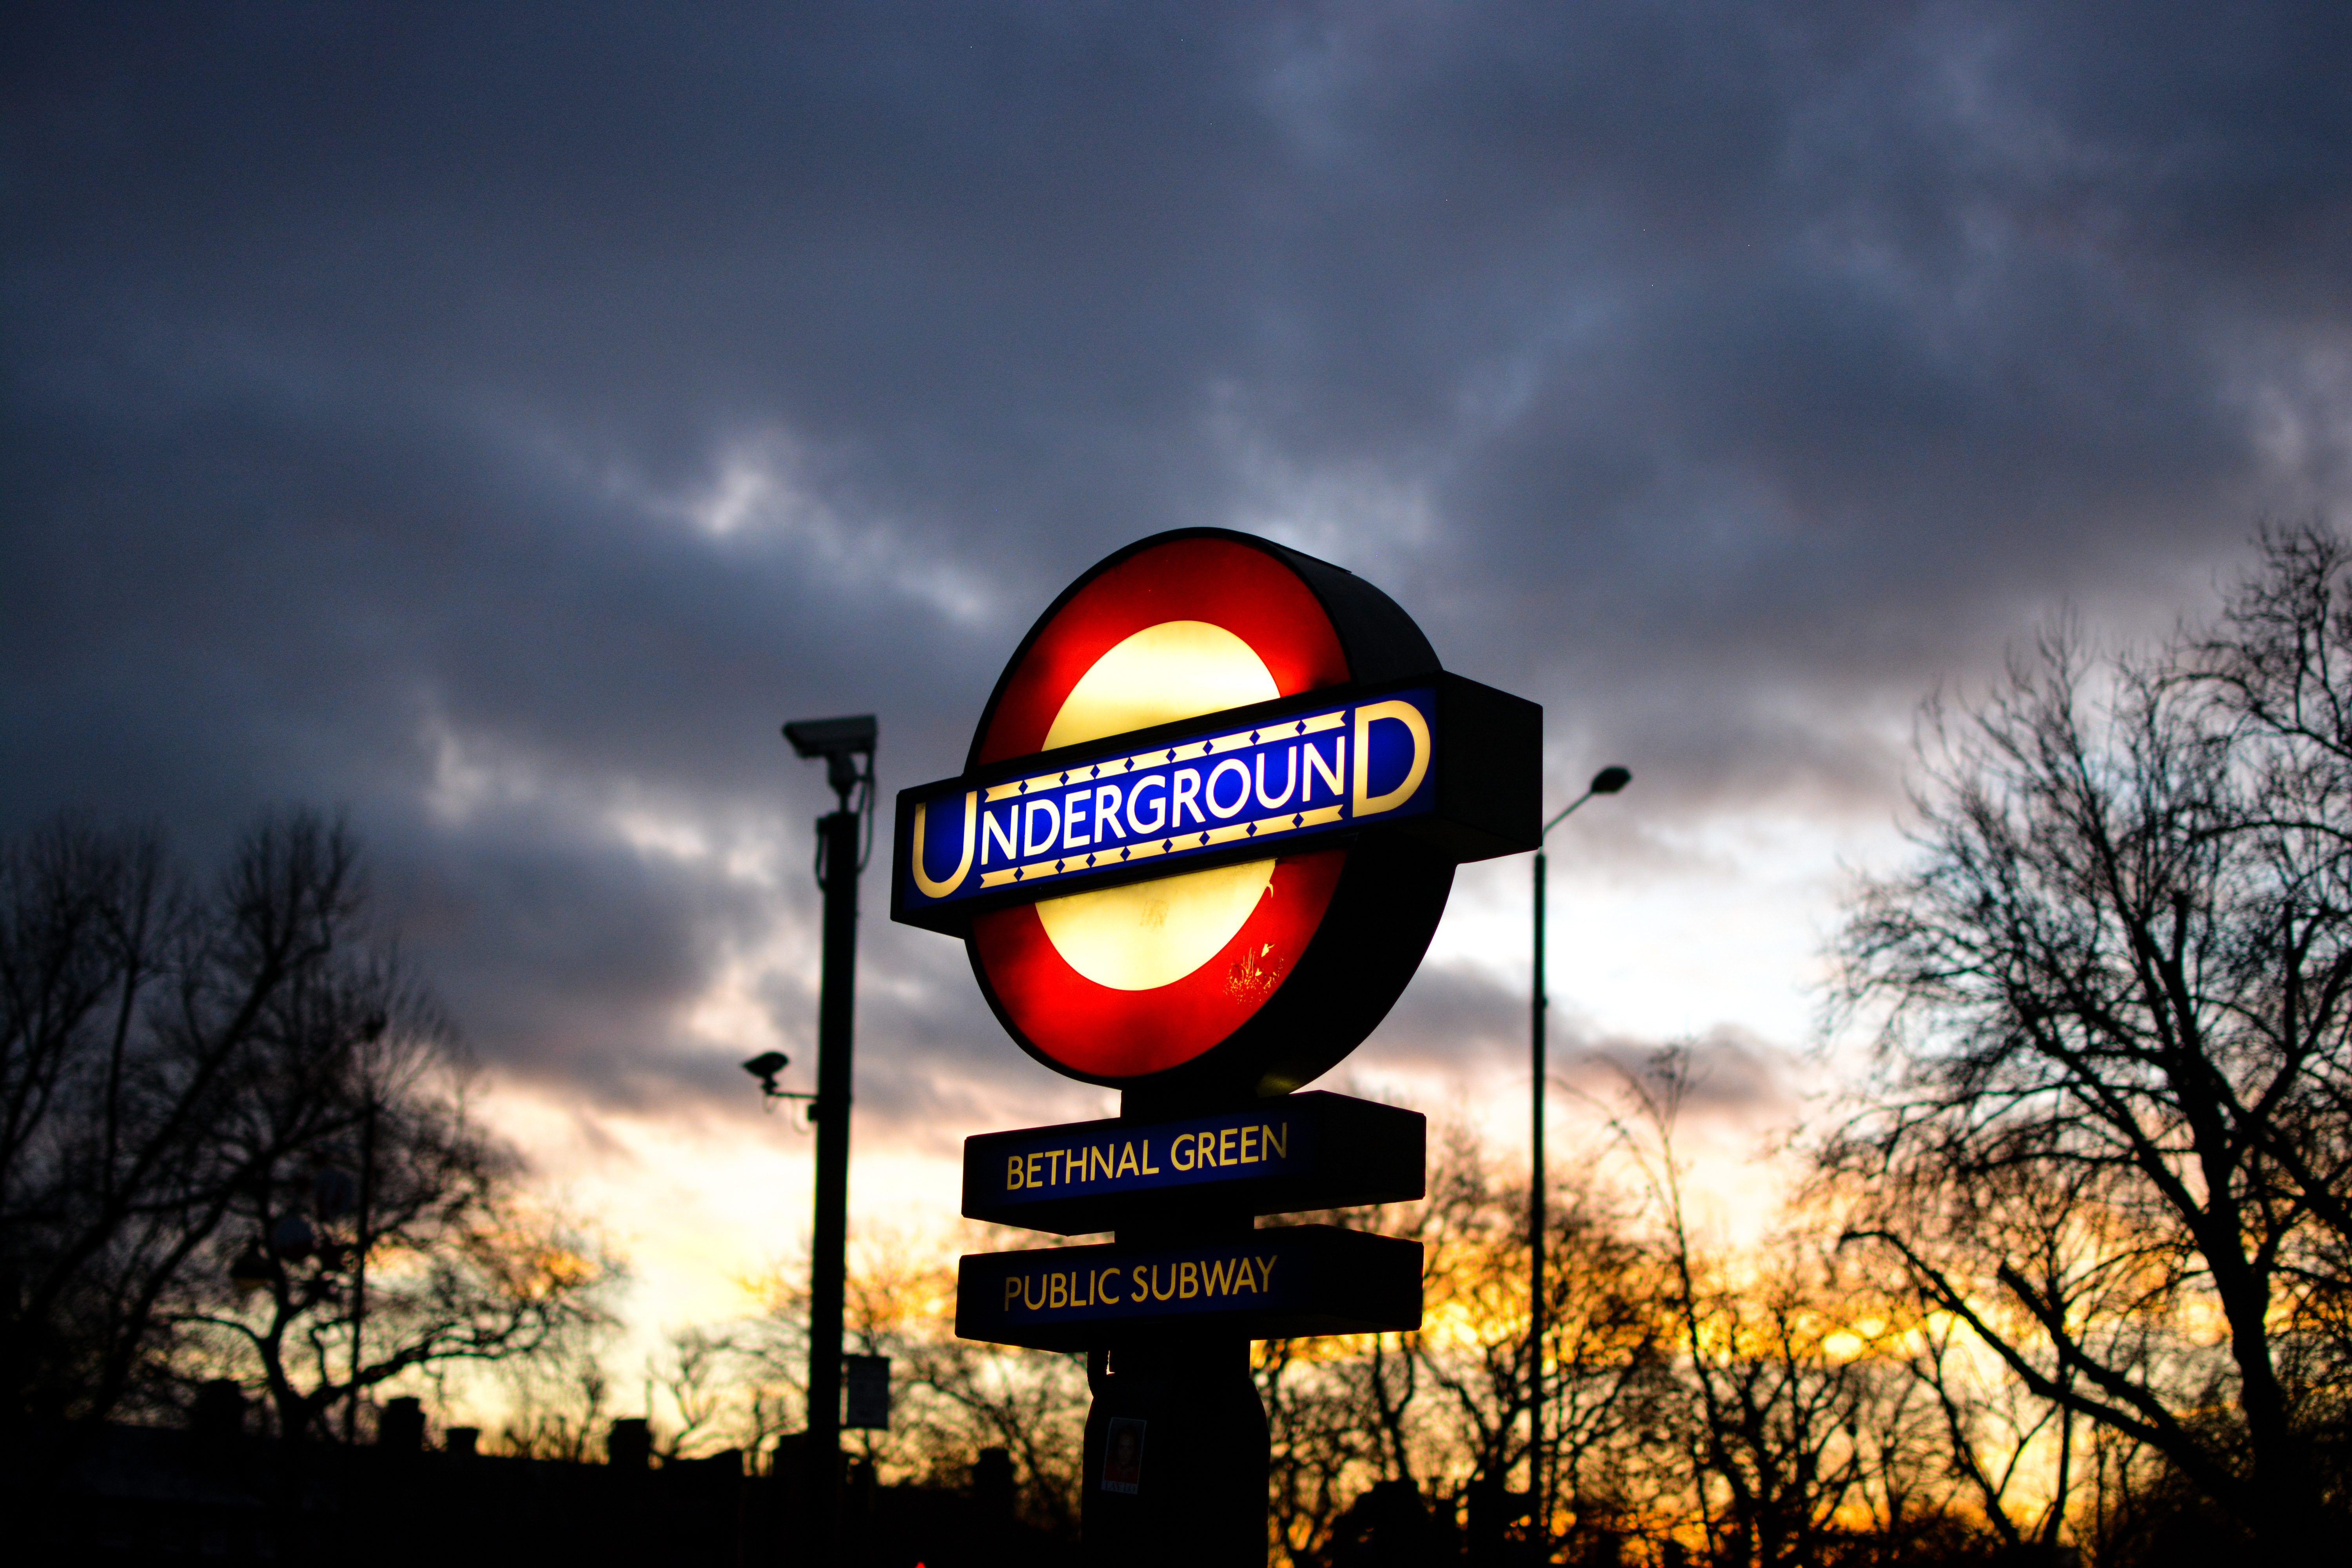
light, cloud, sky, sunset, night, morning, underground, dusk, sign, evening, street light, signage, lighting, light fixture, traffic sign, public subway, bathnall green